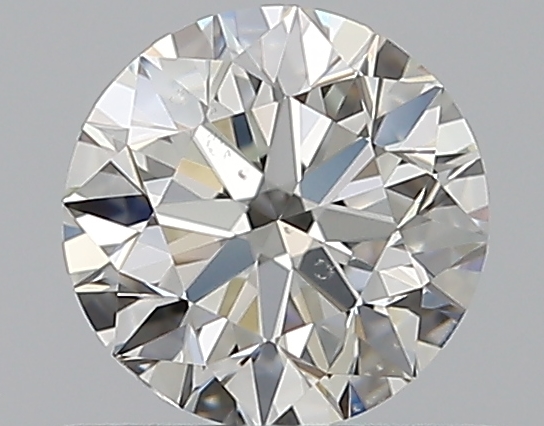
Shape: round
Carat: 0.5
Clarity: VS2
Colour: I
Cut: EX
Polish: EX
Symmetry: VG
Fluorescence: N
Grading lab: GIA
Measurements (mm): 5.03 x 5.09 x 3.16